Philatelic International

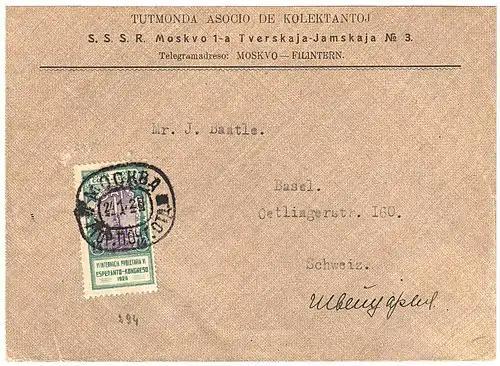
1928 Esperanto cover sent from Filintern in Moscow to Mr. in Basel

The Philatelic International's organ was the journal . It was an insert included in the monthly magazine "Soviet Philatelist" or "Soviet Collector". Its Editor was a prominent Russian philatelist L. K. Eichfuss. The first issue of the journal appeared in January 1925.